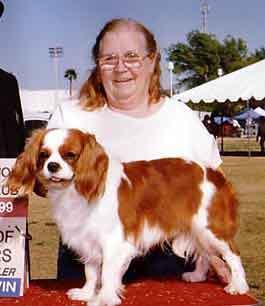
Blenheim_spaniel